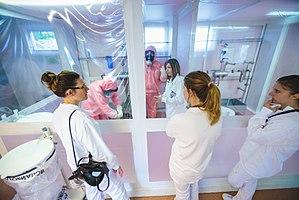
Chantier-école de l'Unité d'enseignement de Marcoule - ©S. Le-Couster/CEA
L’Institut national des sciences et techniques nucléaires est un établissement d’enseignement supérieur et un organisme national de formation. Son statut est celui d’un établissement public administratif. Son administration a été confiée au Commissariat à l’énergie atomique et aux énergies alternatives, depuis sa création en 1956. L’INSTN est placé sous la tutelle conjointe des ministres chargés de l'industrie, de l'énergie et de l'enseignement supérieur.